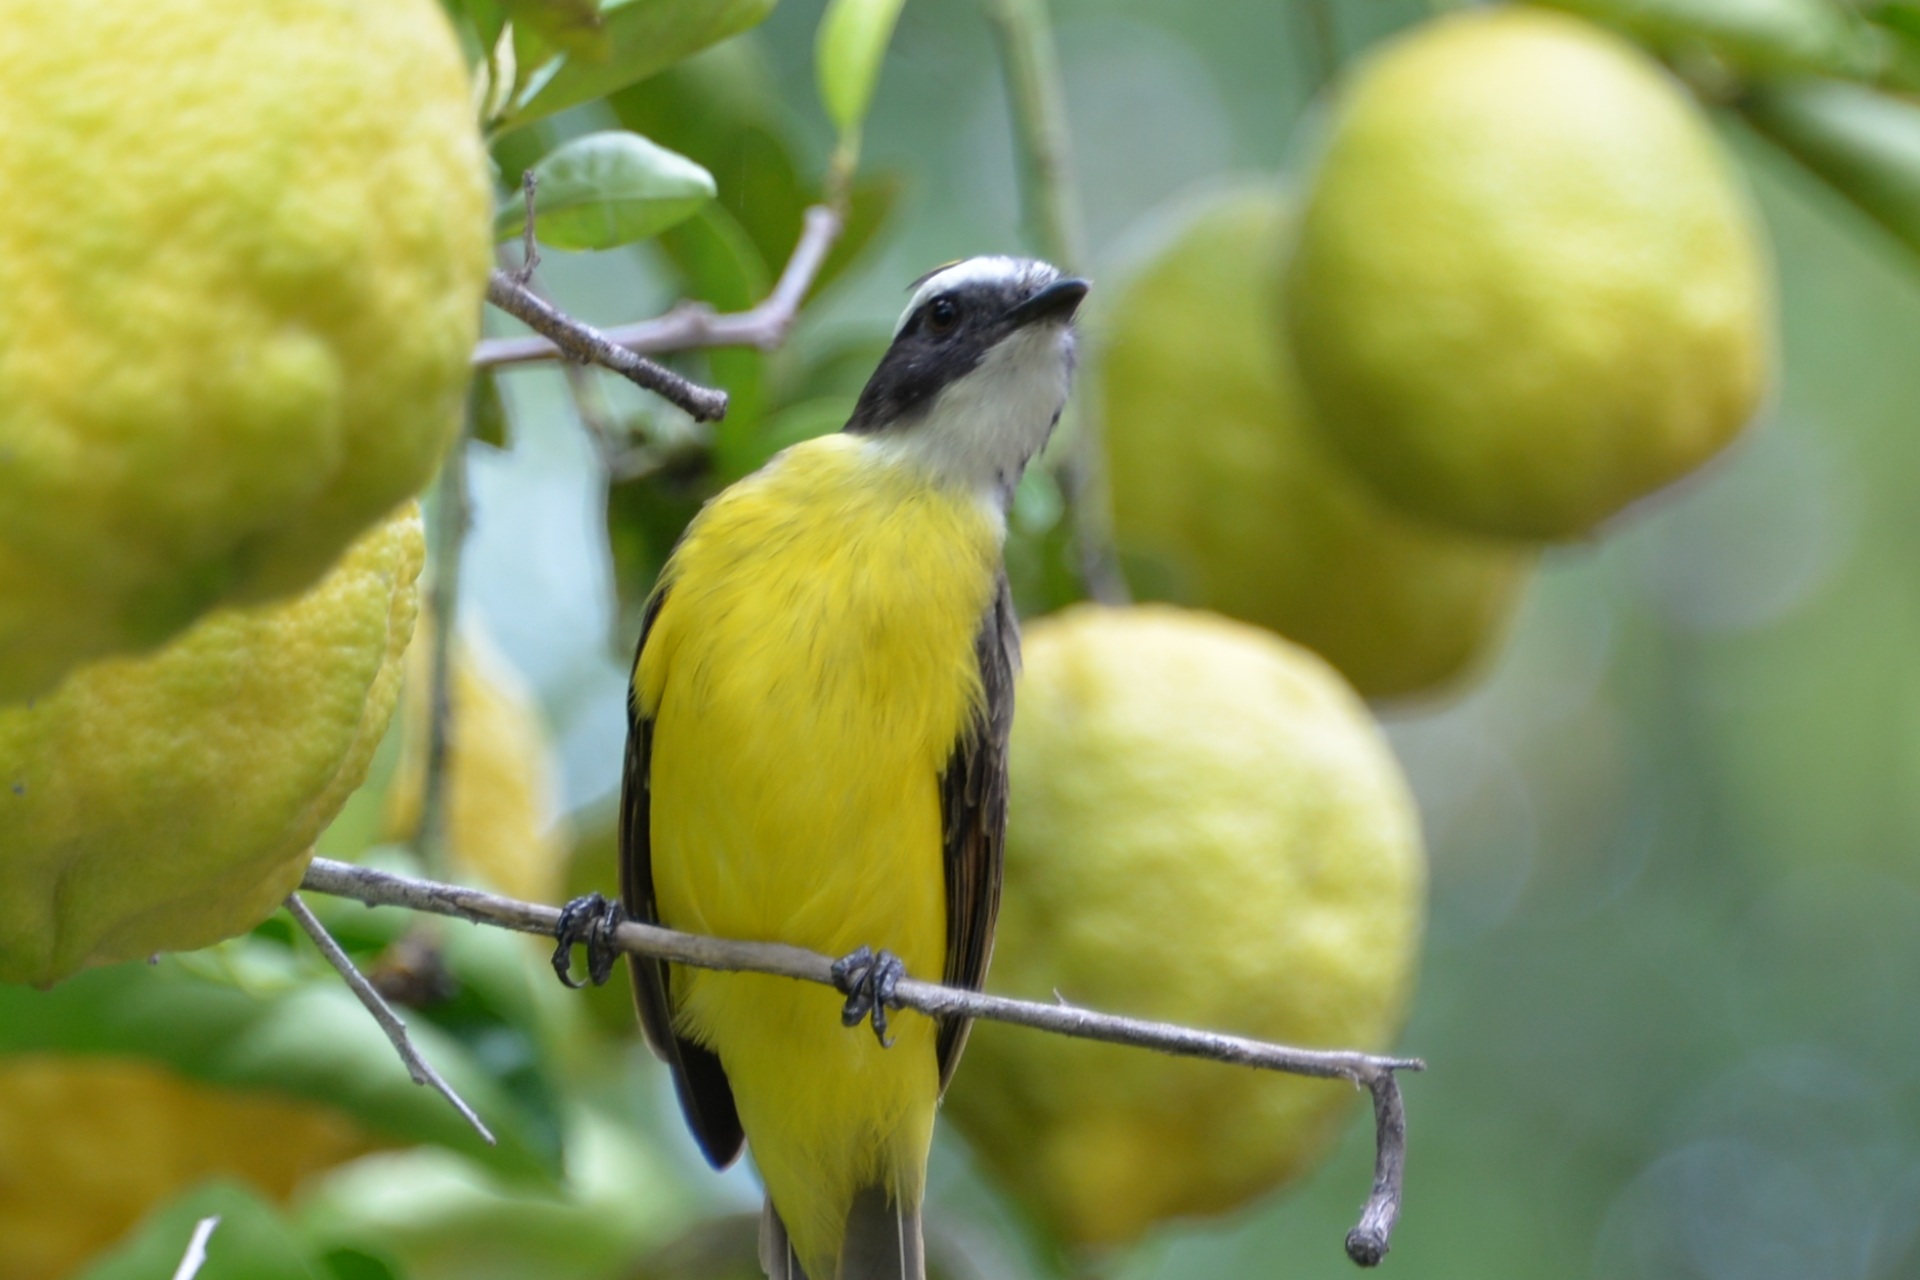
nature, branch, bird, field, farm, flower, wildlife, food, green, beak, produce, botany, yellow, flora, fauna, lemon tree, vertebrate, finch, perching bird, knew